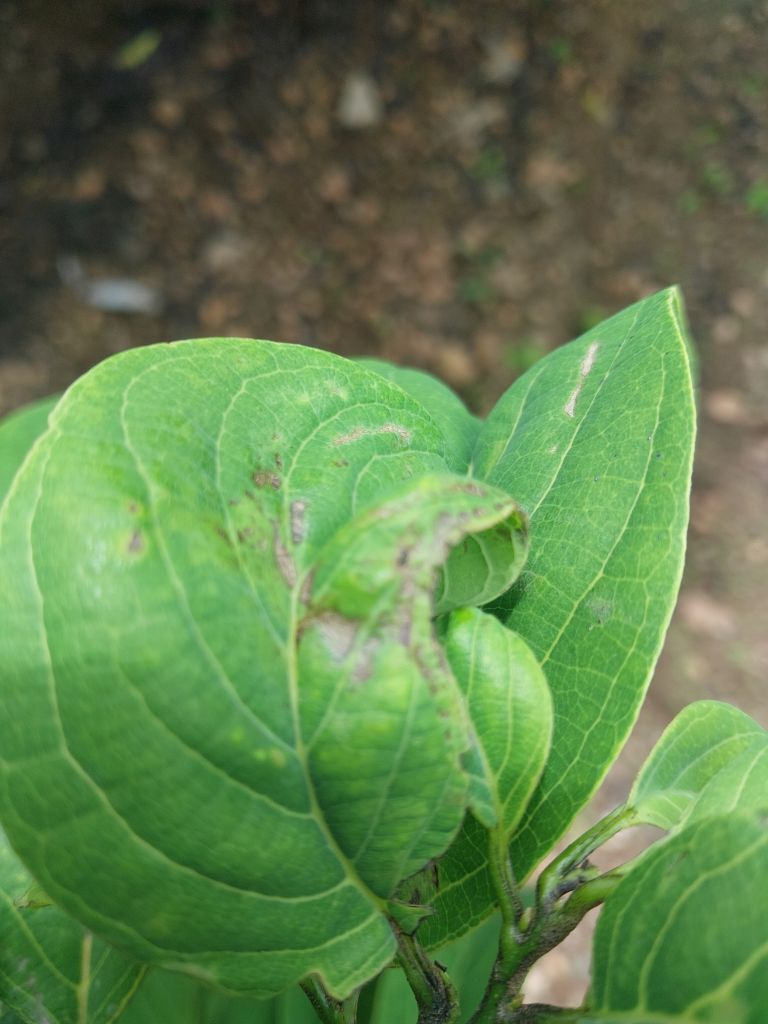
Disease label: Leaf spot on Leaves